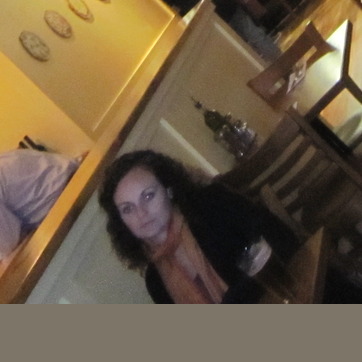
Material: hair